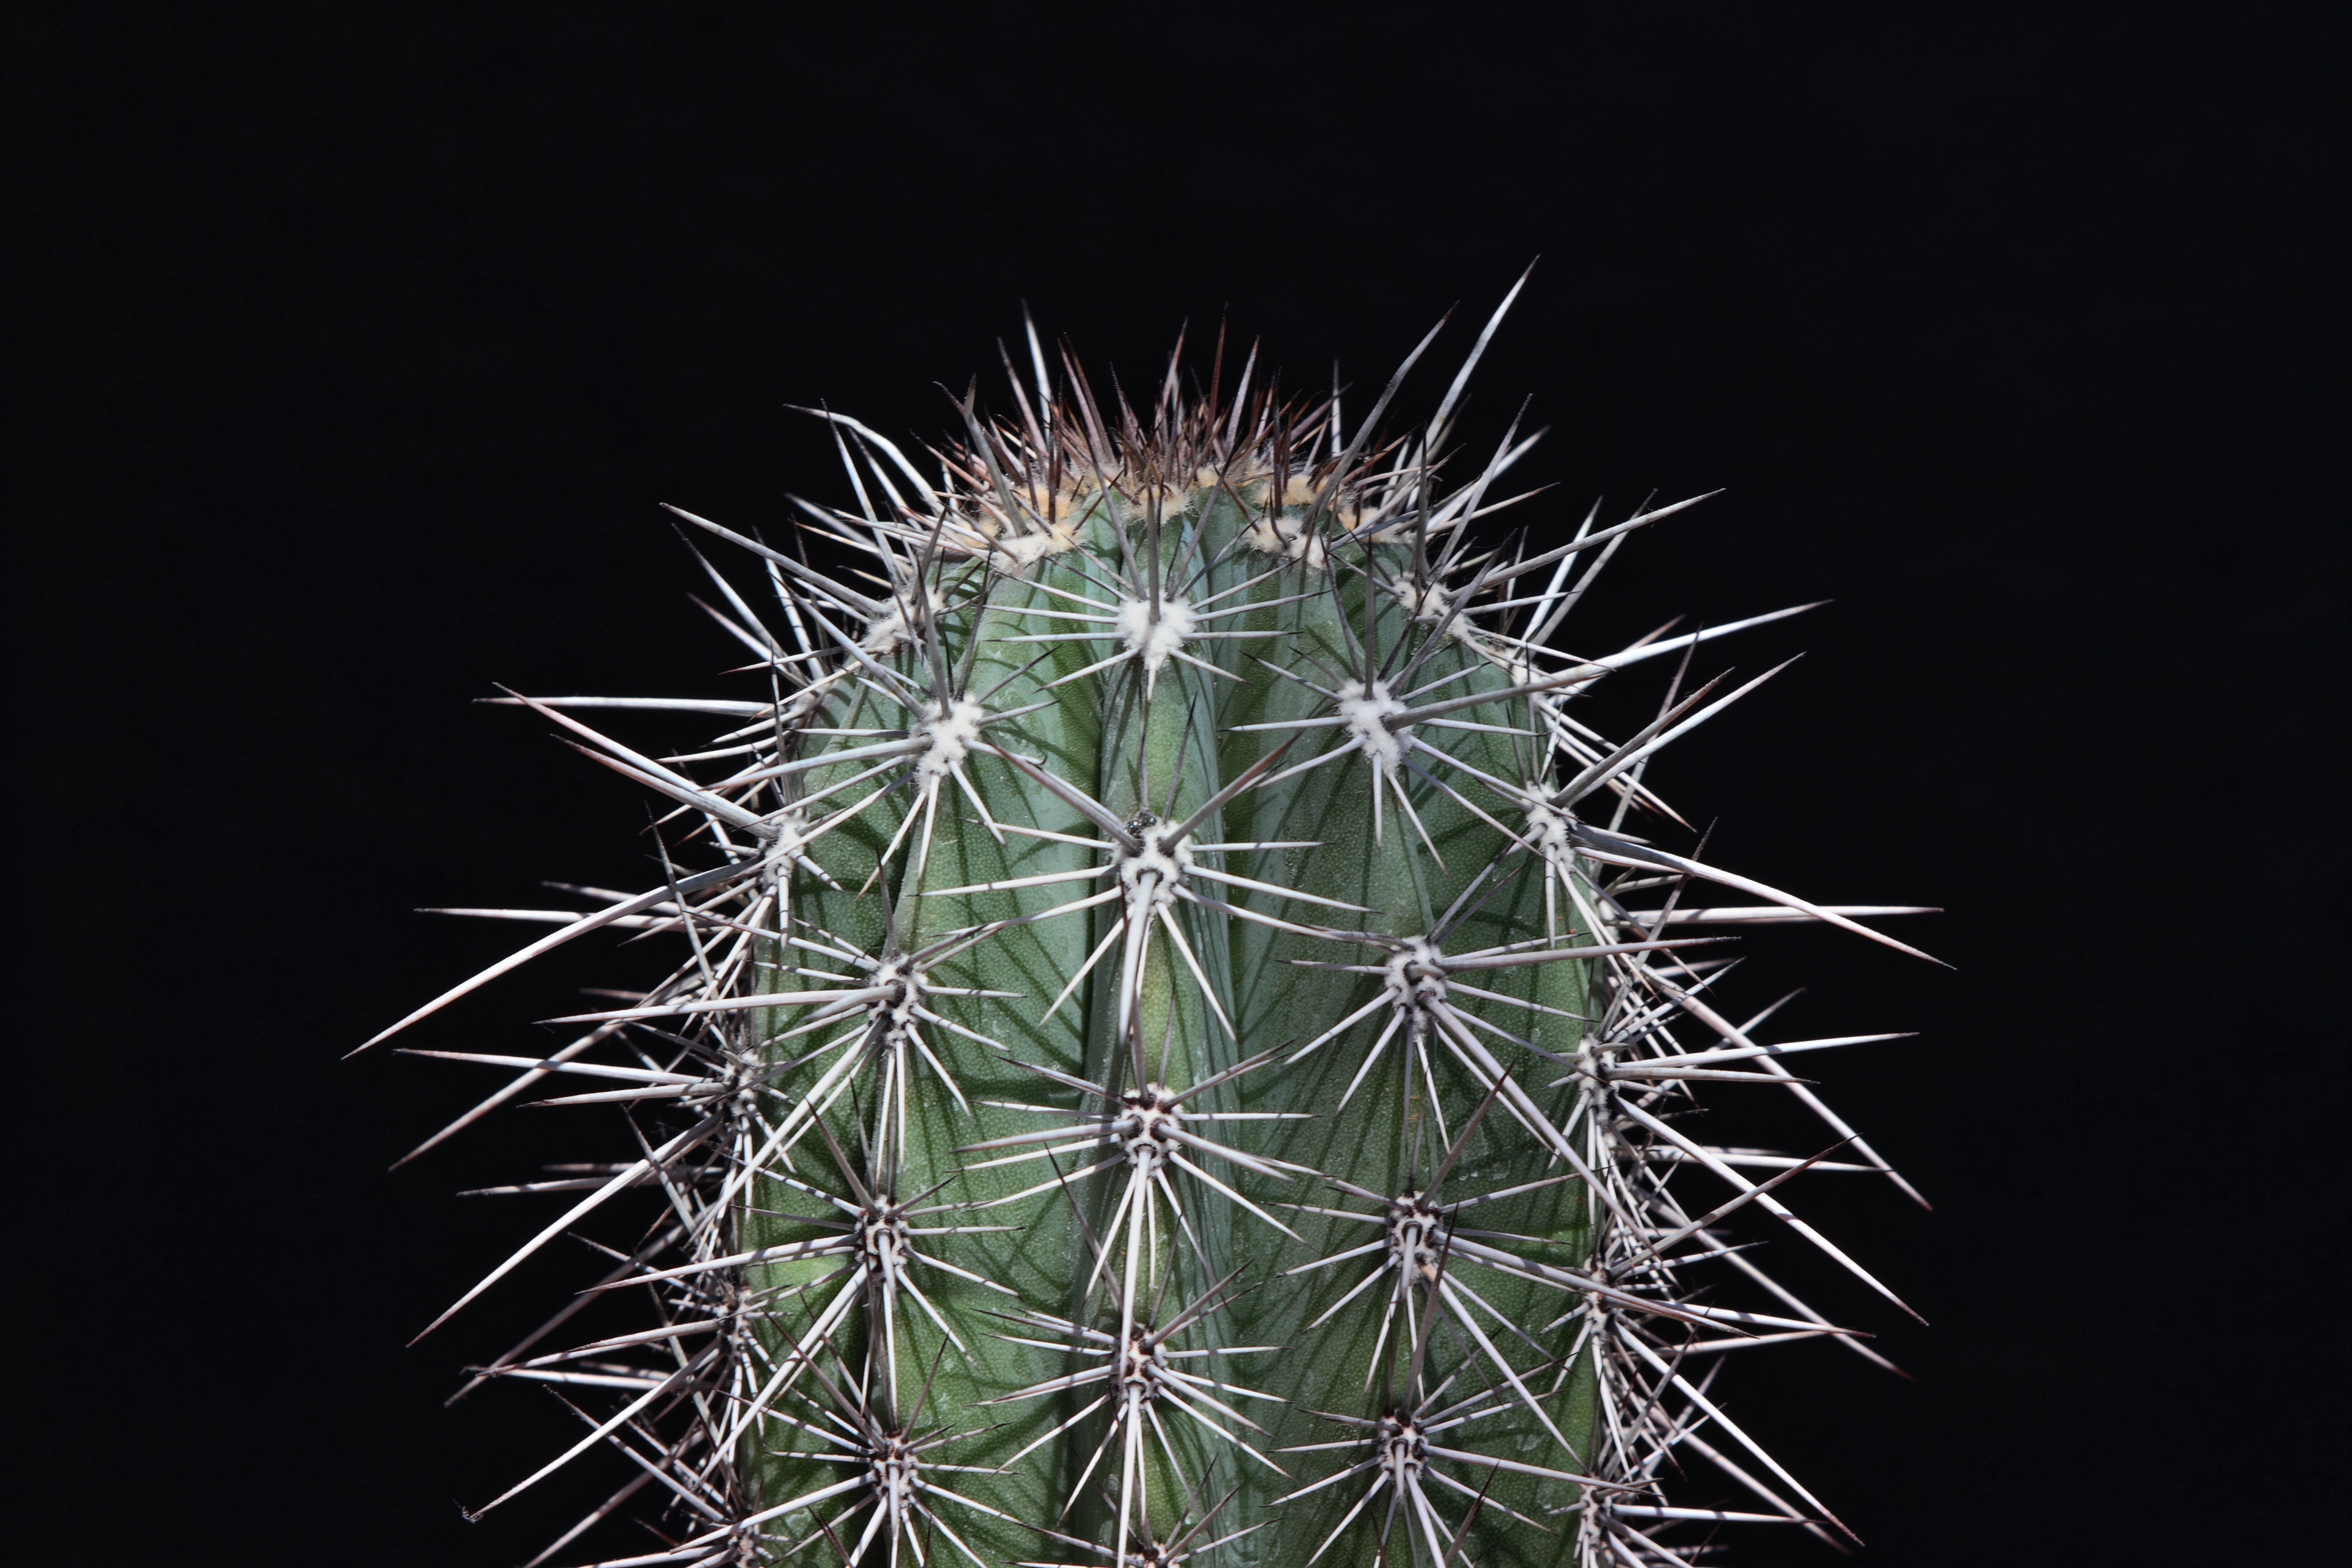
prickly, cactus, black and white, plant, flower, botany, flora, thorns, pain, caryophyllales, sting, pointed, macro photography, flowering plant, plant stem, land plant, thorns spines and prickles, hedgehog cactus